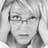
Emotion: sad